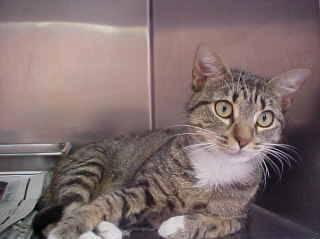
cat